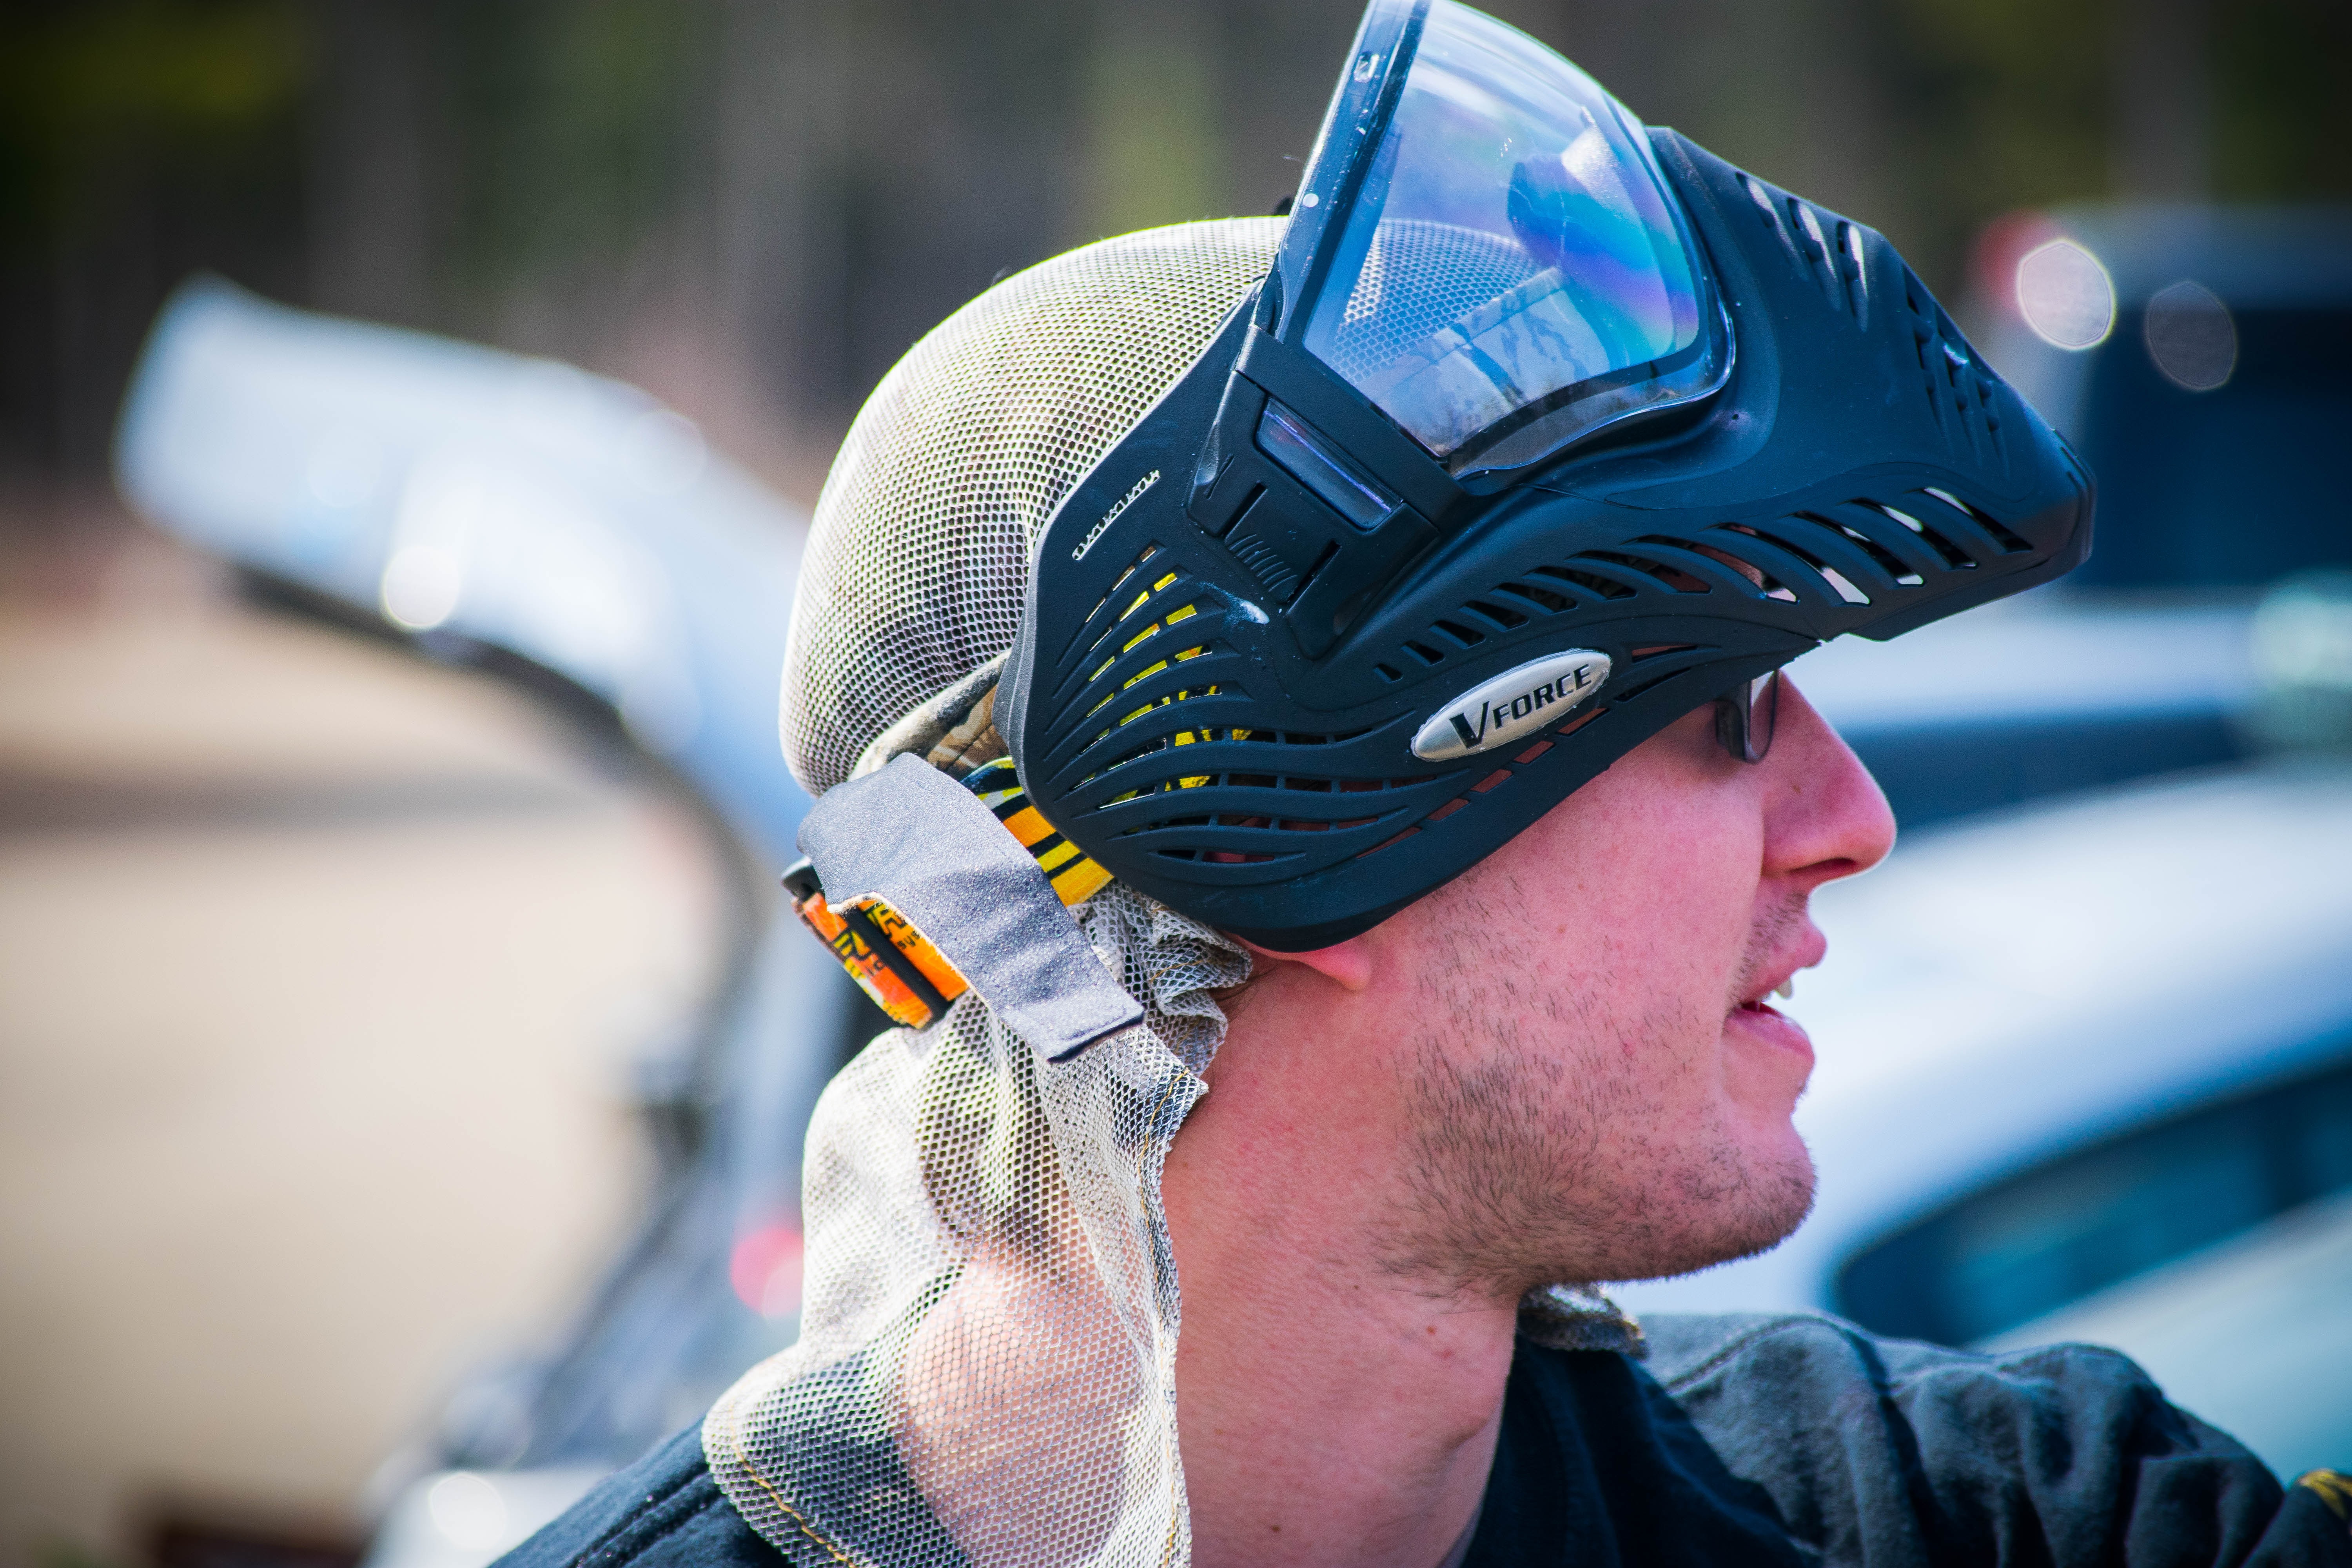
sport, game, recreation, paint, dirty, grunge, blue, activity, cycling, battle, mask, team, shooting, sports, splatter, jockey, protection, paintball, outdoor recreation, shooting sport